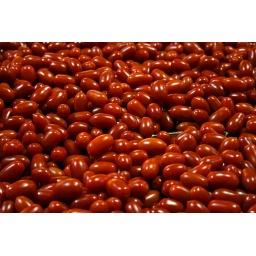
I went to a market featuring fresh, organically grown fruits and vegetables, and was struck by the vibrant colors.